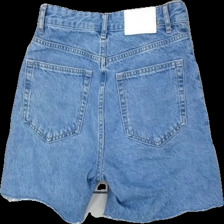
View: back
Type: Shorts
Category: Ladies
Brand: Pull And Bear
Colors: Blue
Material: 100% cotton
Cut: Regular
Size: 34
Season: Summer
Trend: Denim
Price range: 50-100
Recommended usage: Reuse
Description: blå jeans shorts